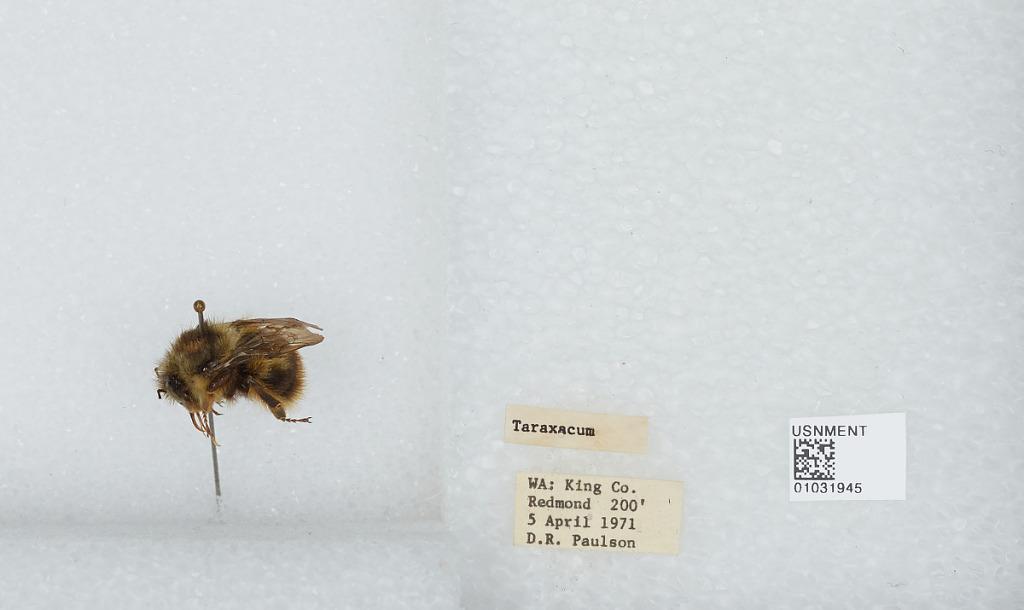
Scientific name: Bombus (Pyrobombus) mixtus Cresson
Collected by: D. Paulson
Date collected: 1971-4-5
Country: United States
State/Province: Washington
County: King
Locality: Redmond
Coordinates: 47.6694, -122.124